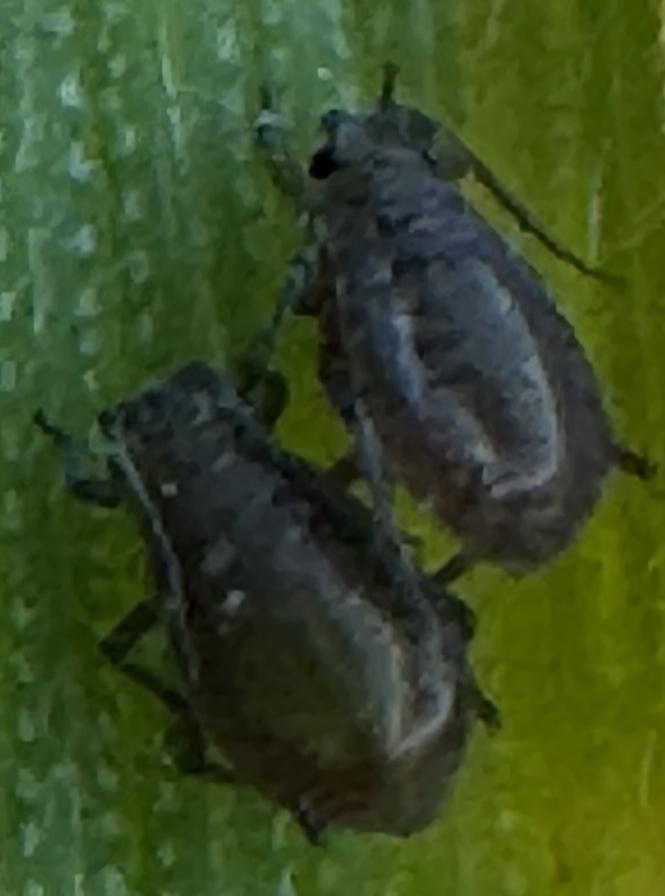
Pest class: bird_cherry_oat_aphid